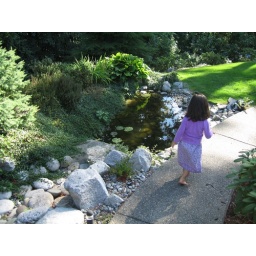
leyla wanted to sit in the grass and visit the fish pond in my parents' backyard.